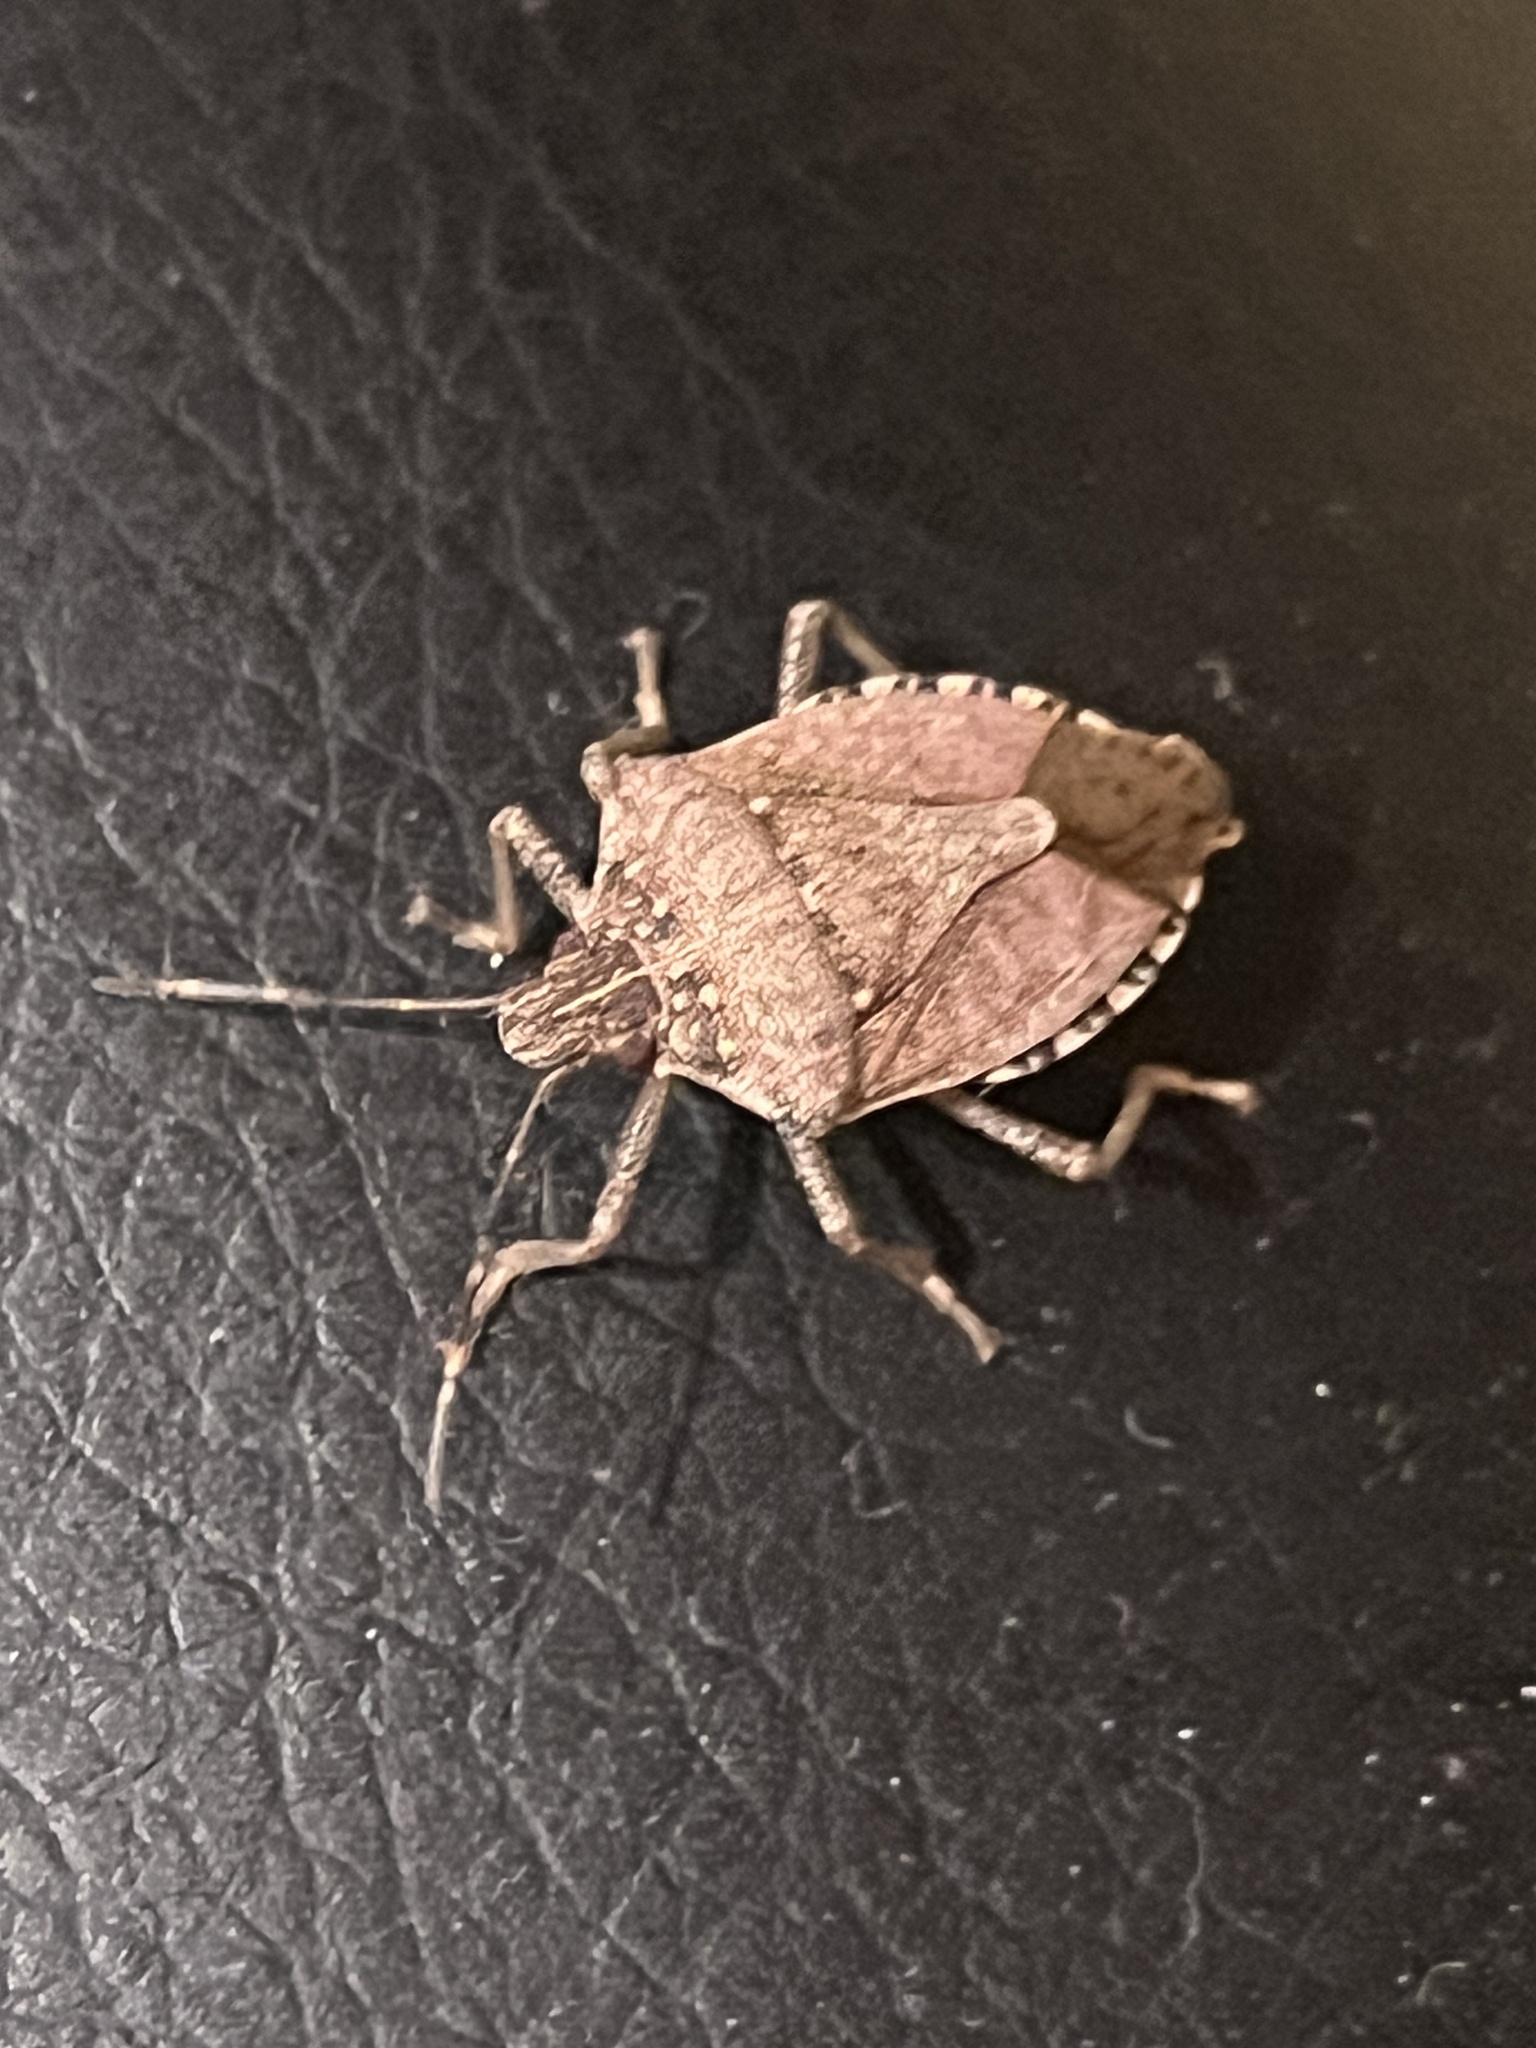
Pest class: stink_bug